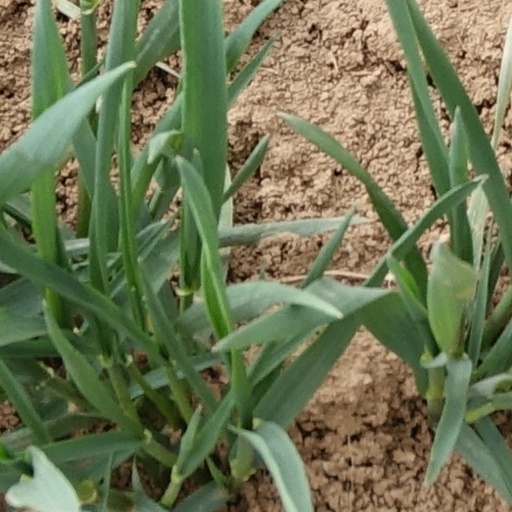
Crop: wheat